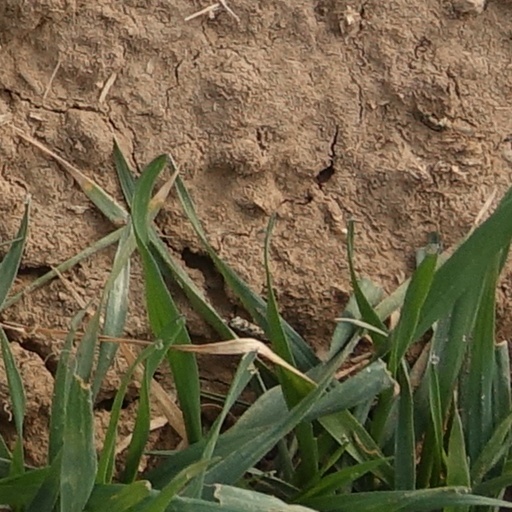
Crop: wheat